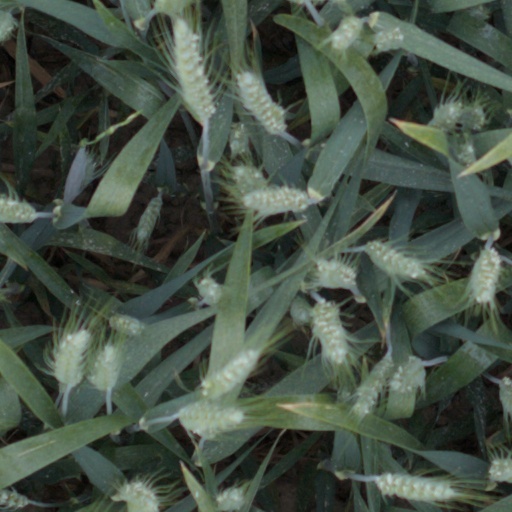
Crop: wheat